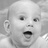
Emotion: surprise